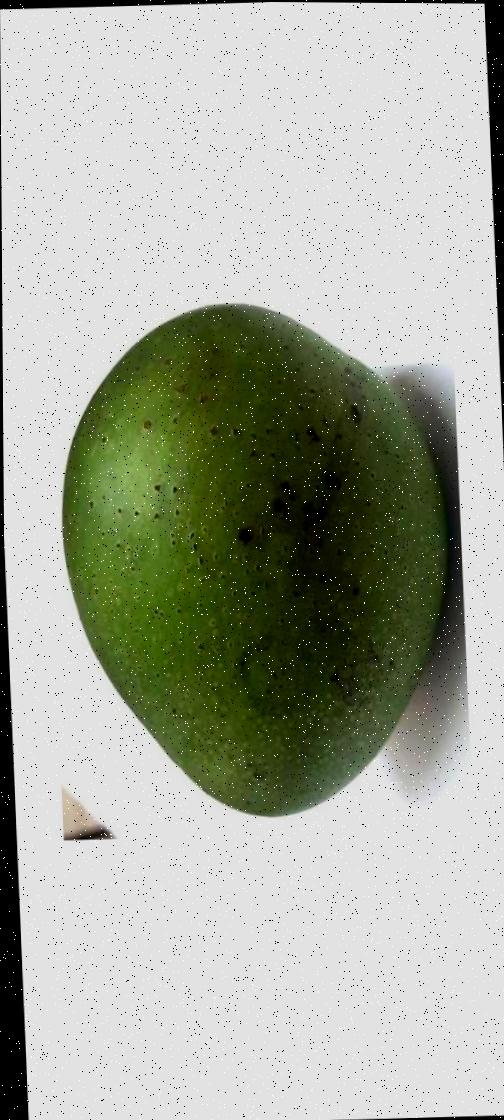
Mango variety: Ashshina Zhinuk